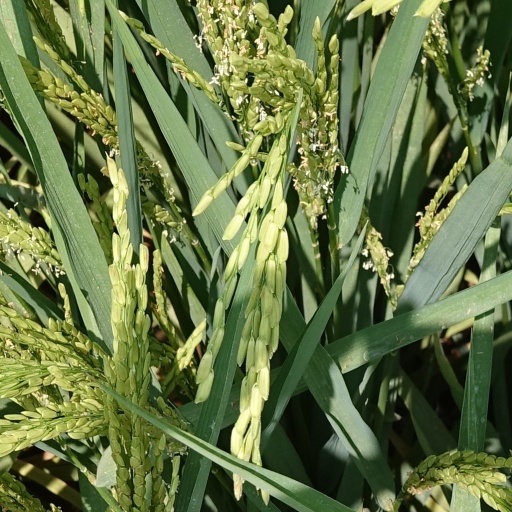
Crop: rice